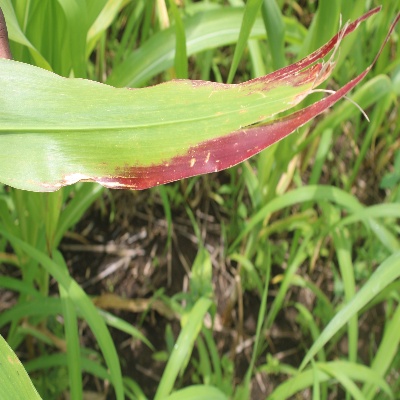
Crop: Maize
Condition: leaf blight